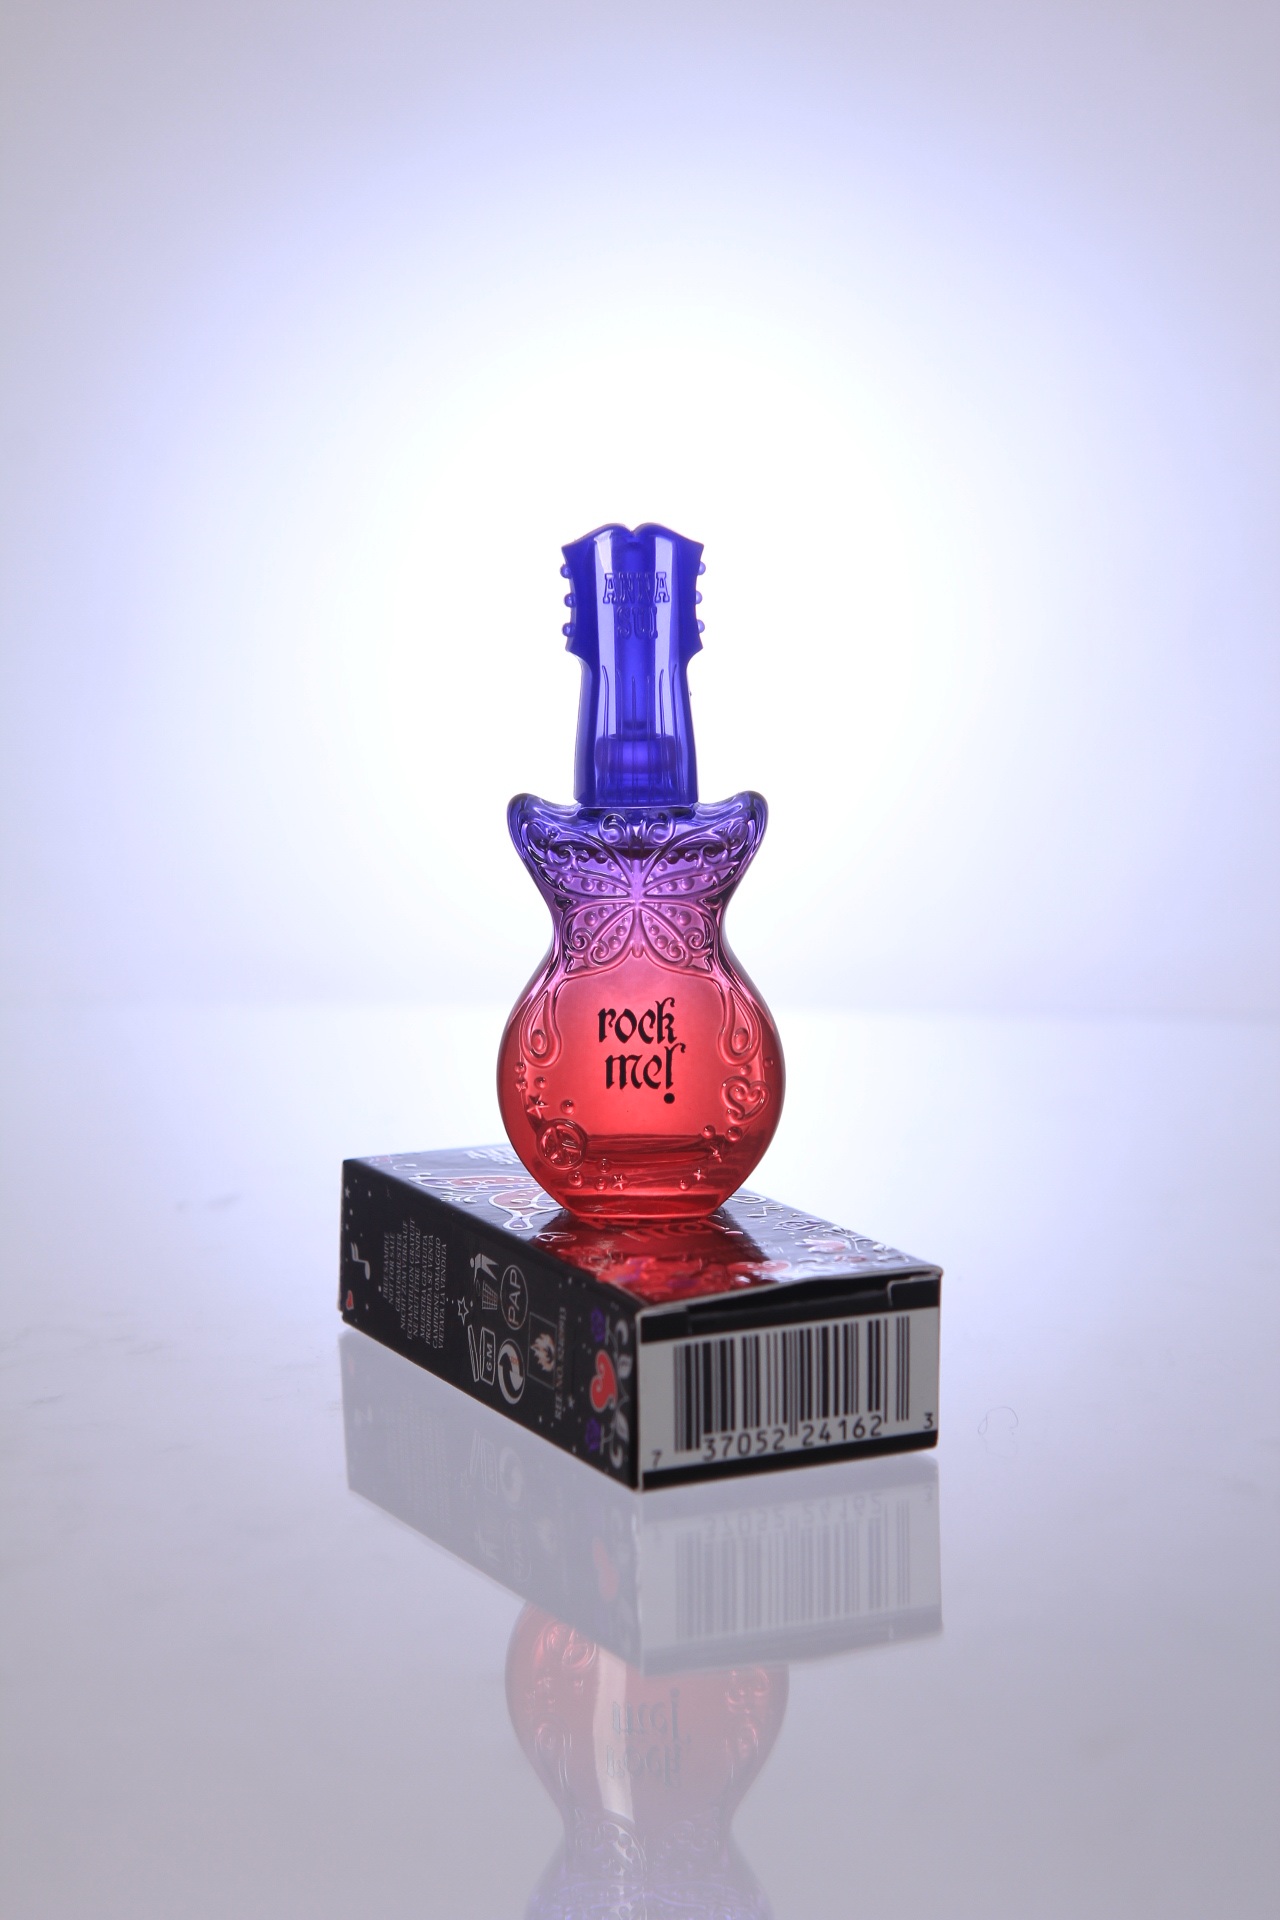
hand, photography, bottle, still life, product, liqueur, trophy, perfume, products, ms, distilled beverage, drinkware